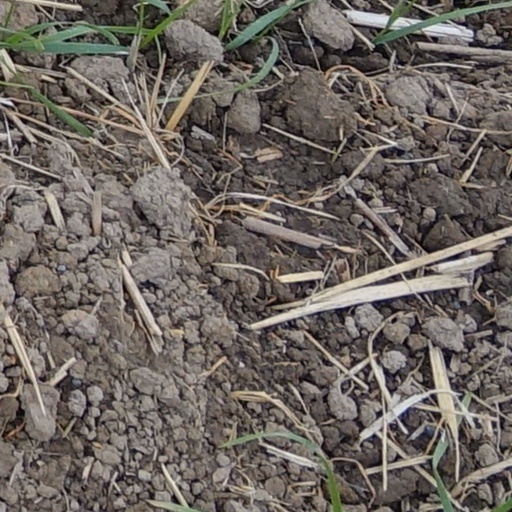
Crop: wheat